Sky position (RA, Dec in degrees): 319.162, -6.618
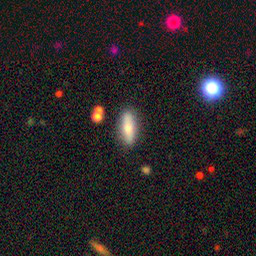
Galaxy morphology: Cigar Shaped Smooth Galaxies